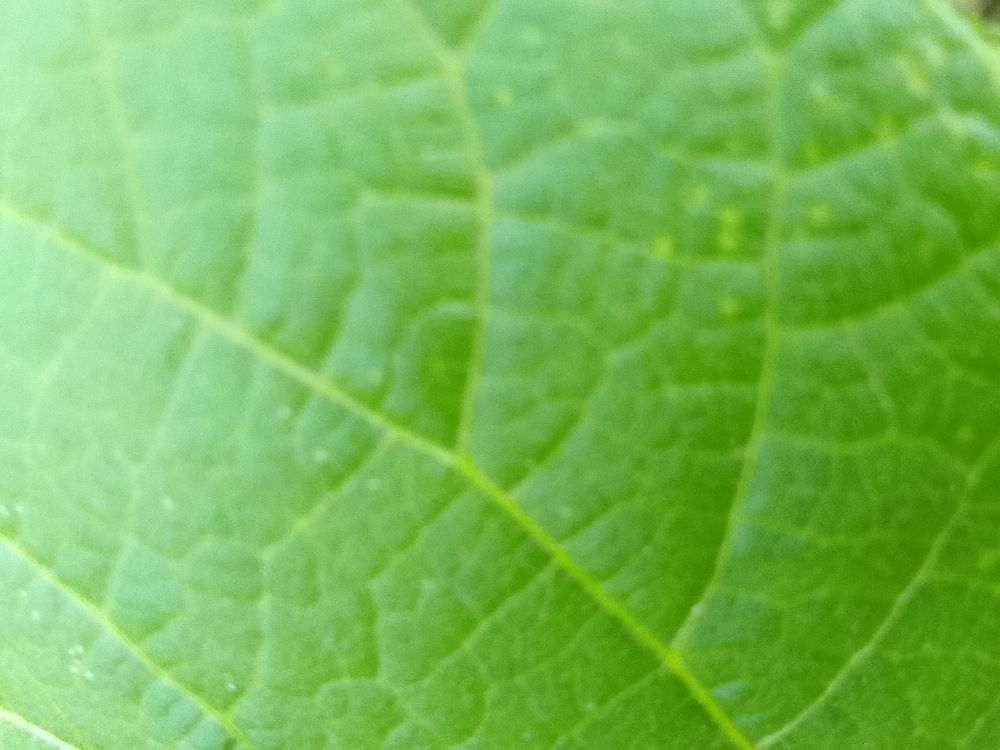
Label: healthy